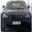
Label: automobile